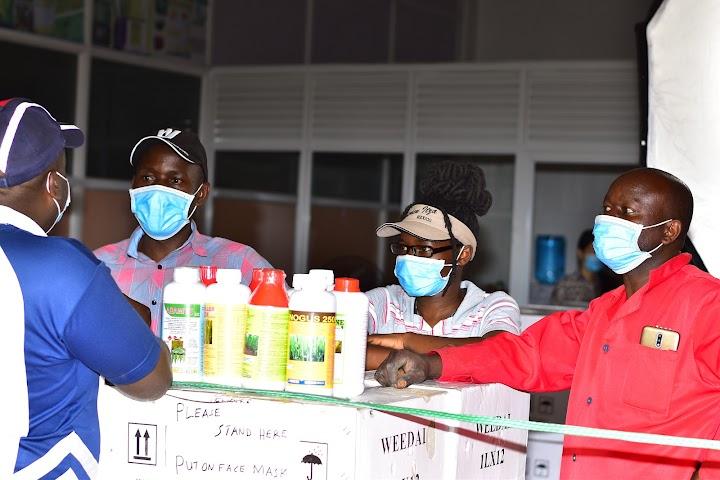
Wateja mbalimbali wakiwa wamevalia barakoa, huku wamesimama katika meza iliyopangwa dawa mbalimbali za kutibu wanyama, pamoja na pembejeo,huku wakisubiri kupewa maelekezo mbalimbali, pamoja na kuhudumiwa kutoka kwa mfanyabiashara wa dawa hizo.